Urey (crater)

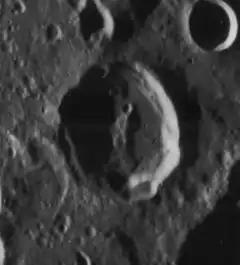
Oblique Lunar Orbiter 4 image

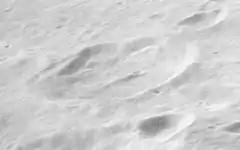
Oblique view from Apollo 16

Urey is a lunar impact crater located in the narrow niche of terrain between the western halves of the craters Rayleigh and Lyapunov. It lies near the east-northeastern limb of the Moon, and thus appears very foreshortened when viewed from the Earth.